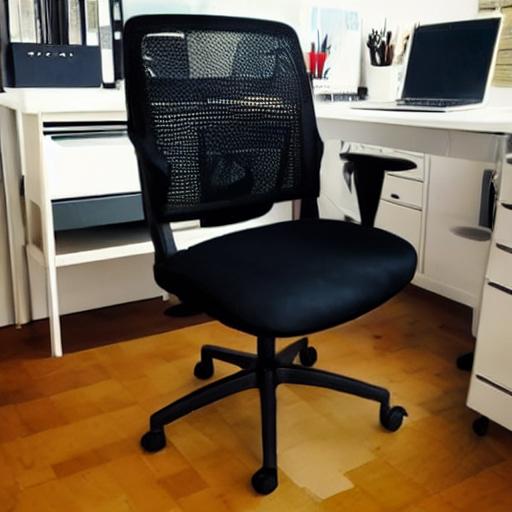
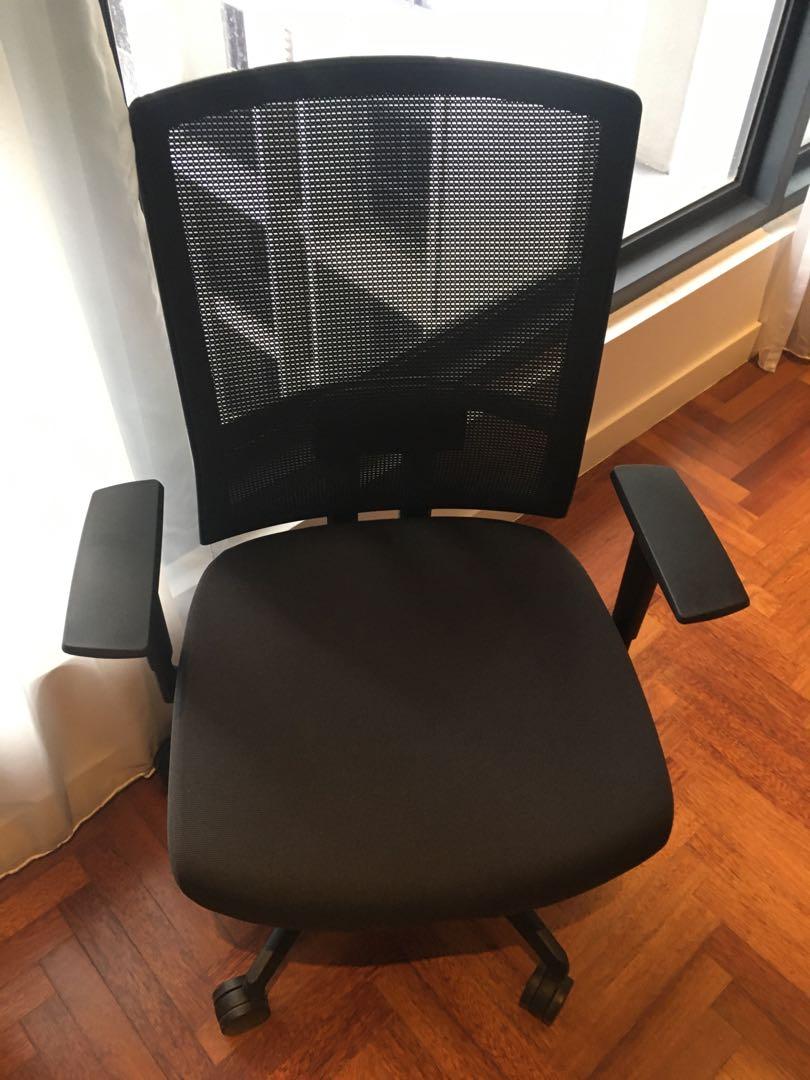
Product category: items_chair
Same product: no